Jan August Vitásek

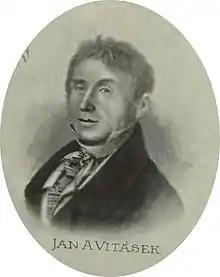
Jan Augustin Vitásek

Jan Matyáš Nepomuk August Vitásek (or Johann Matthias Wittasek/Wittaschek; February 20, 1770 – December 7, 1839) was a Bohemian composer.